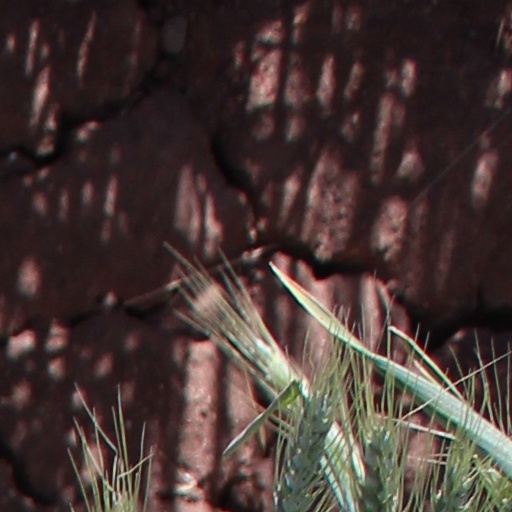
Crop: wheat